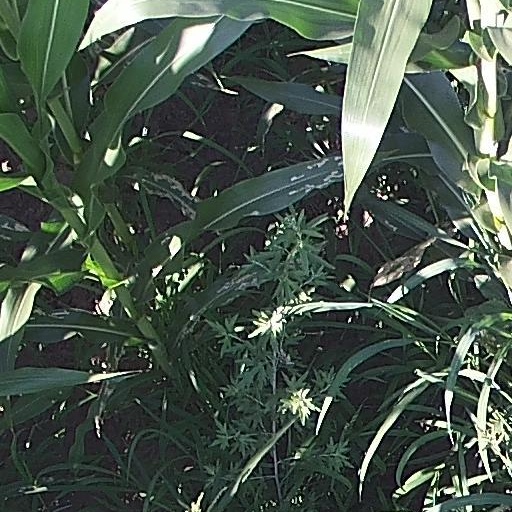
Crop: maize; corn